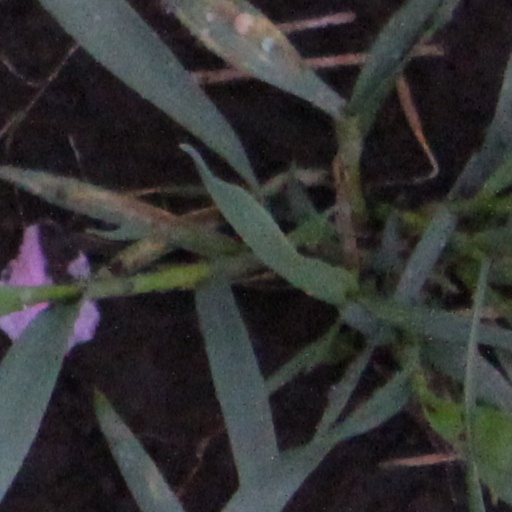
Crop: wheat